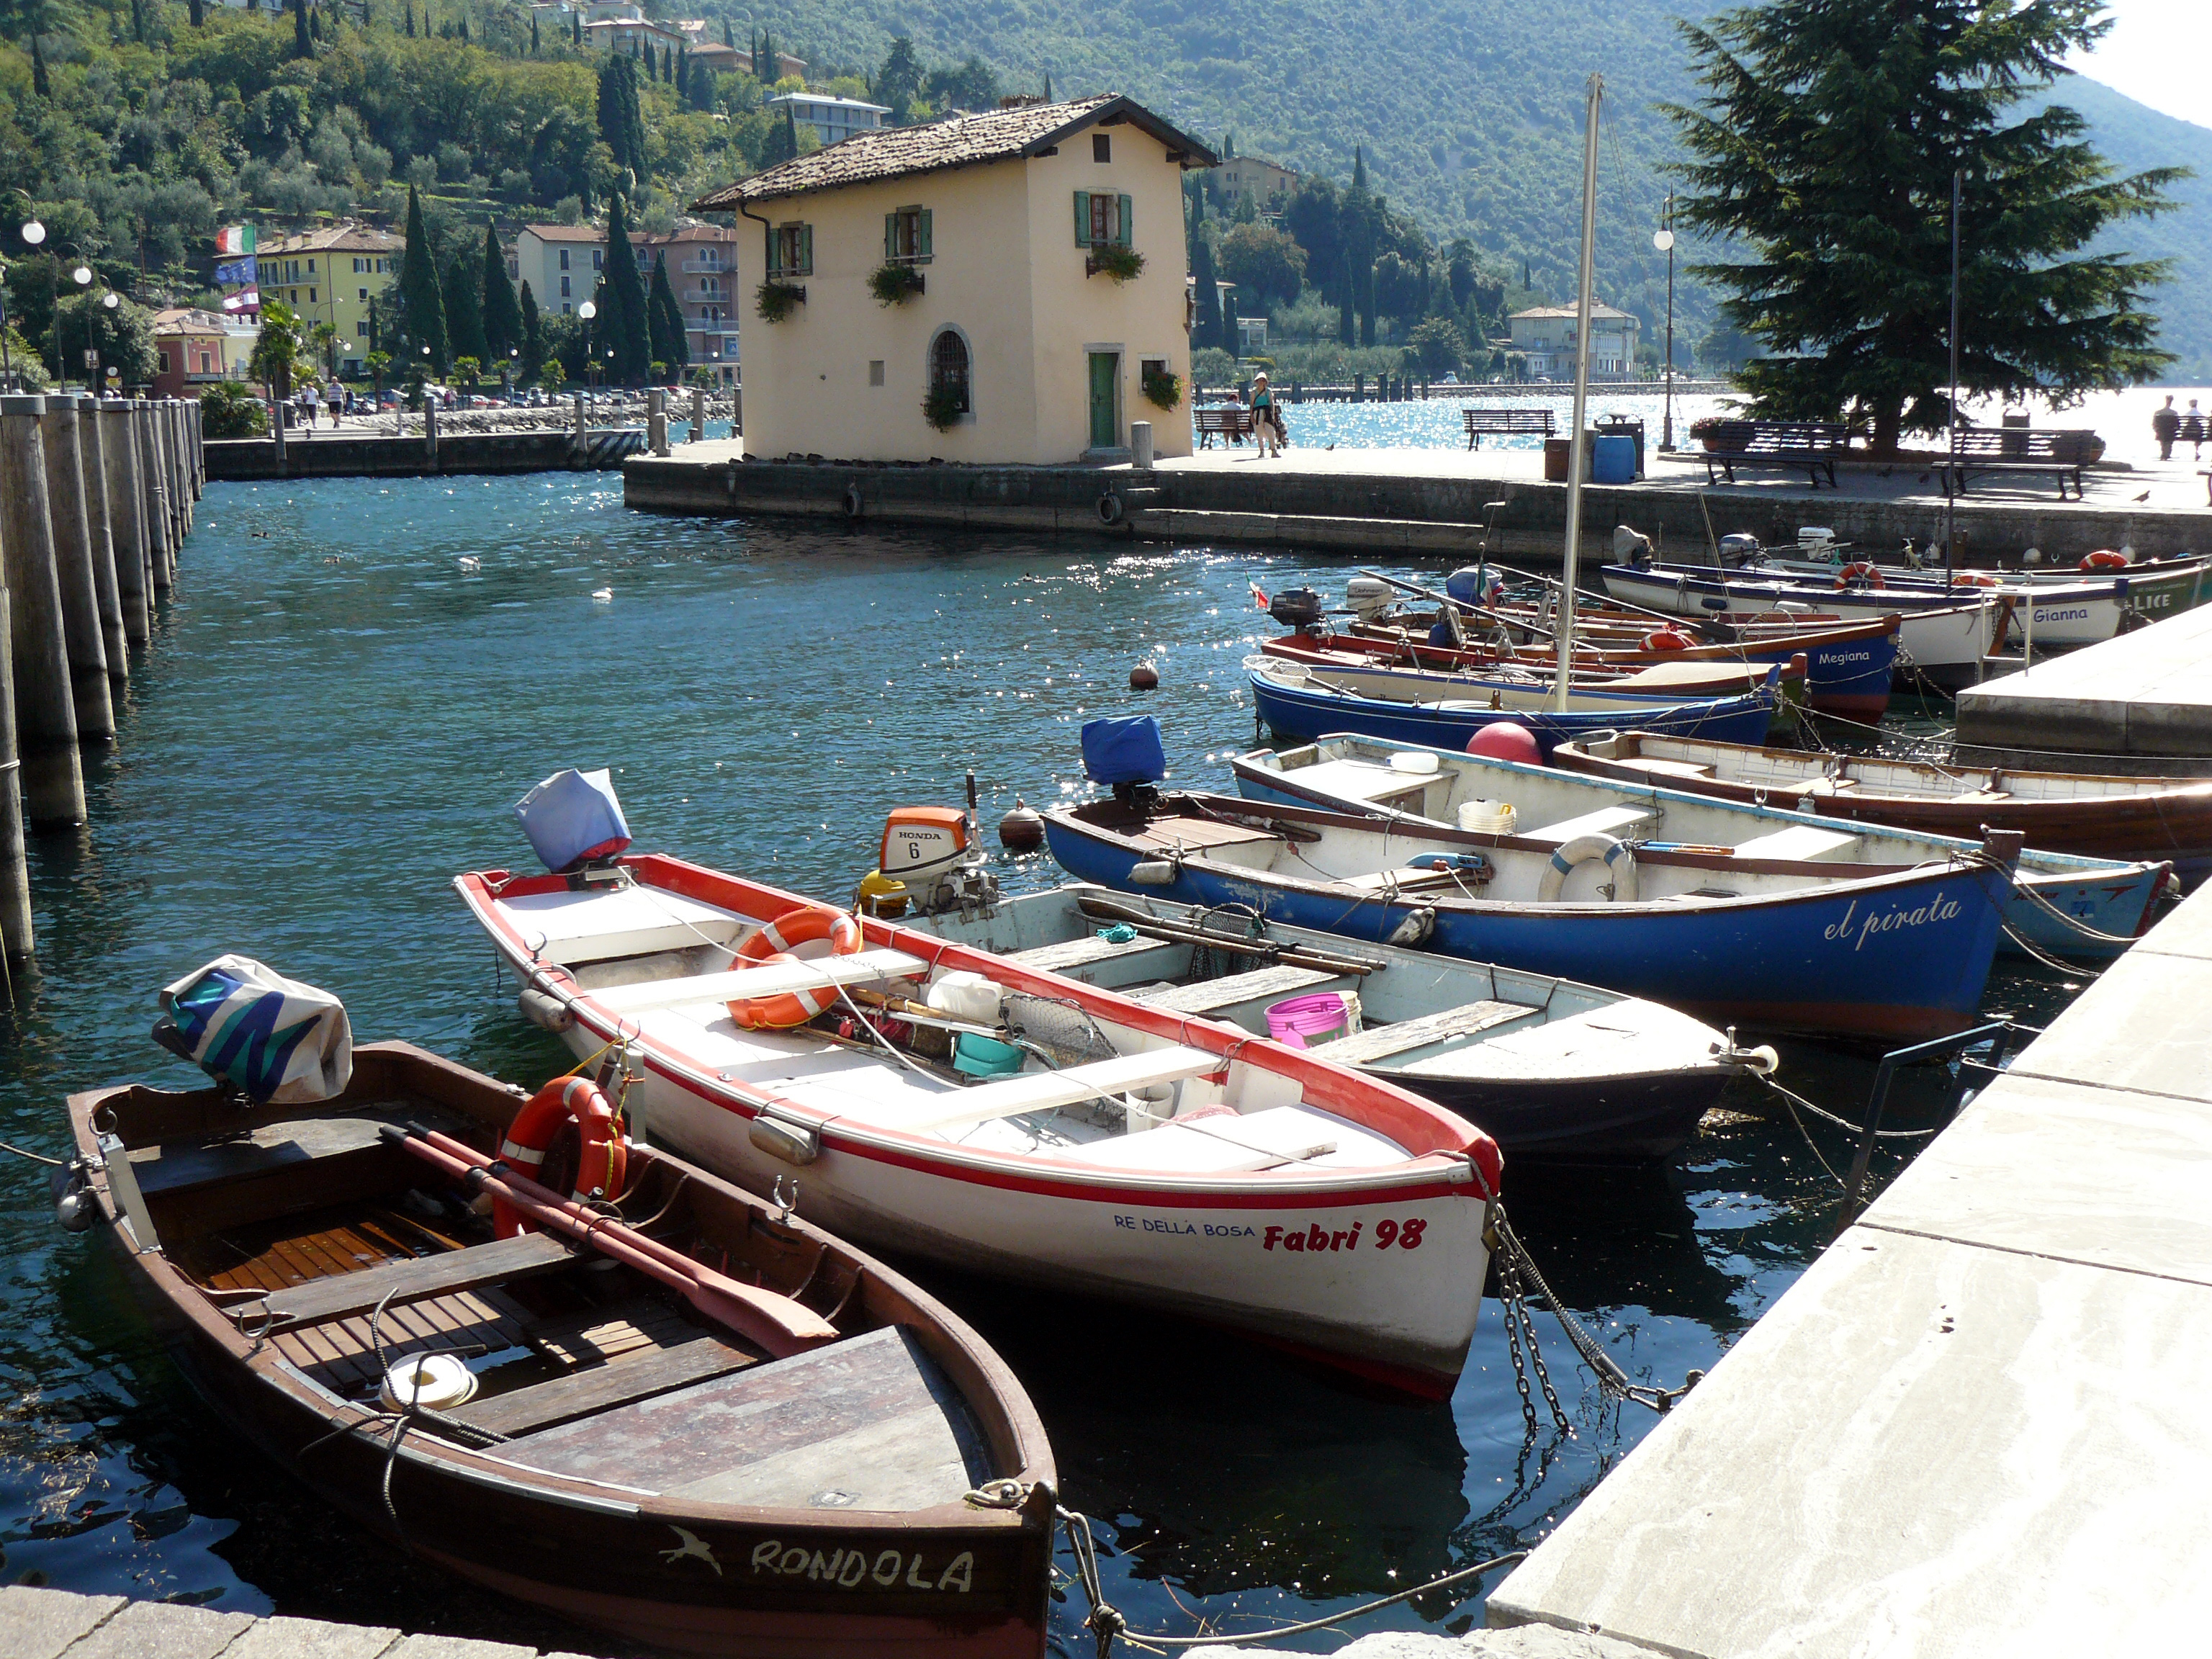
nature, boat, water transportation, waterway, boating, water, watercraft, harbor, port, watercraft rowing, recreation, vehicle, fishing vessel